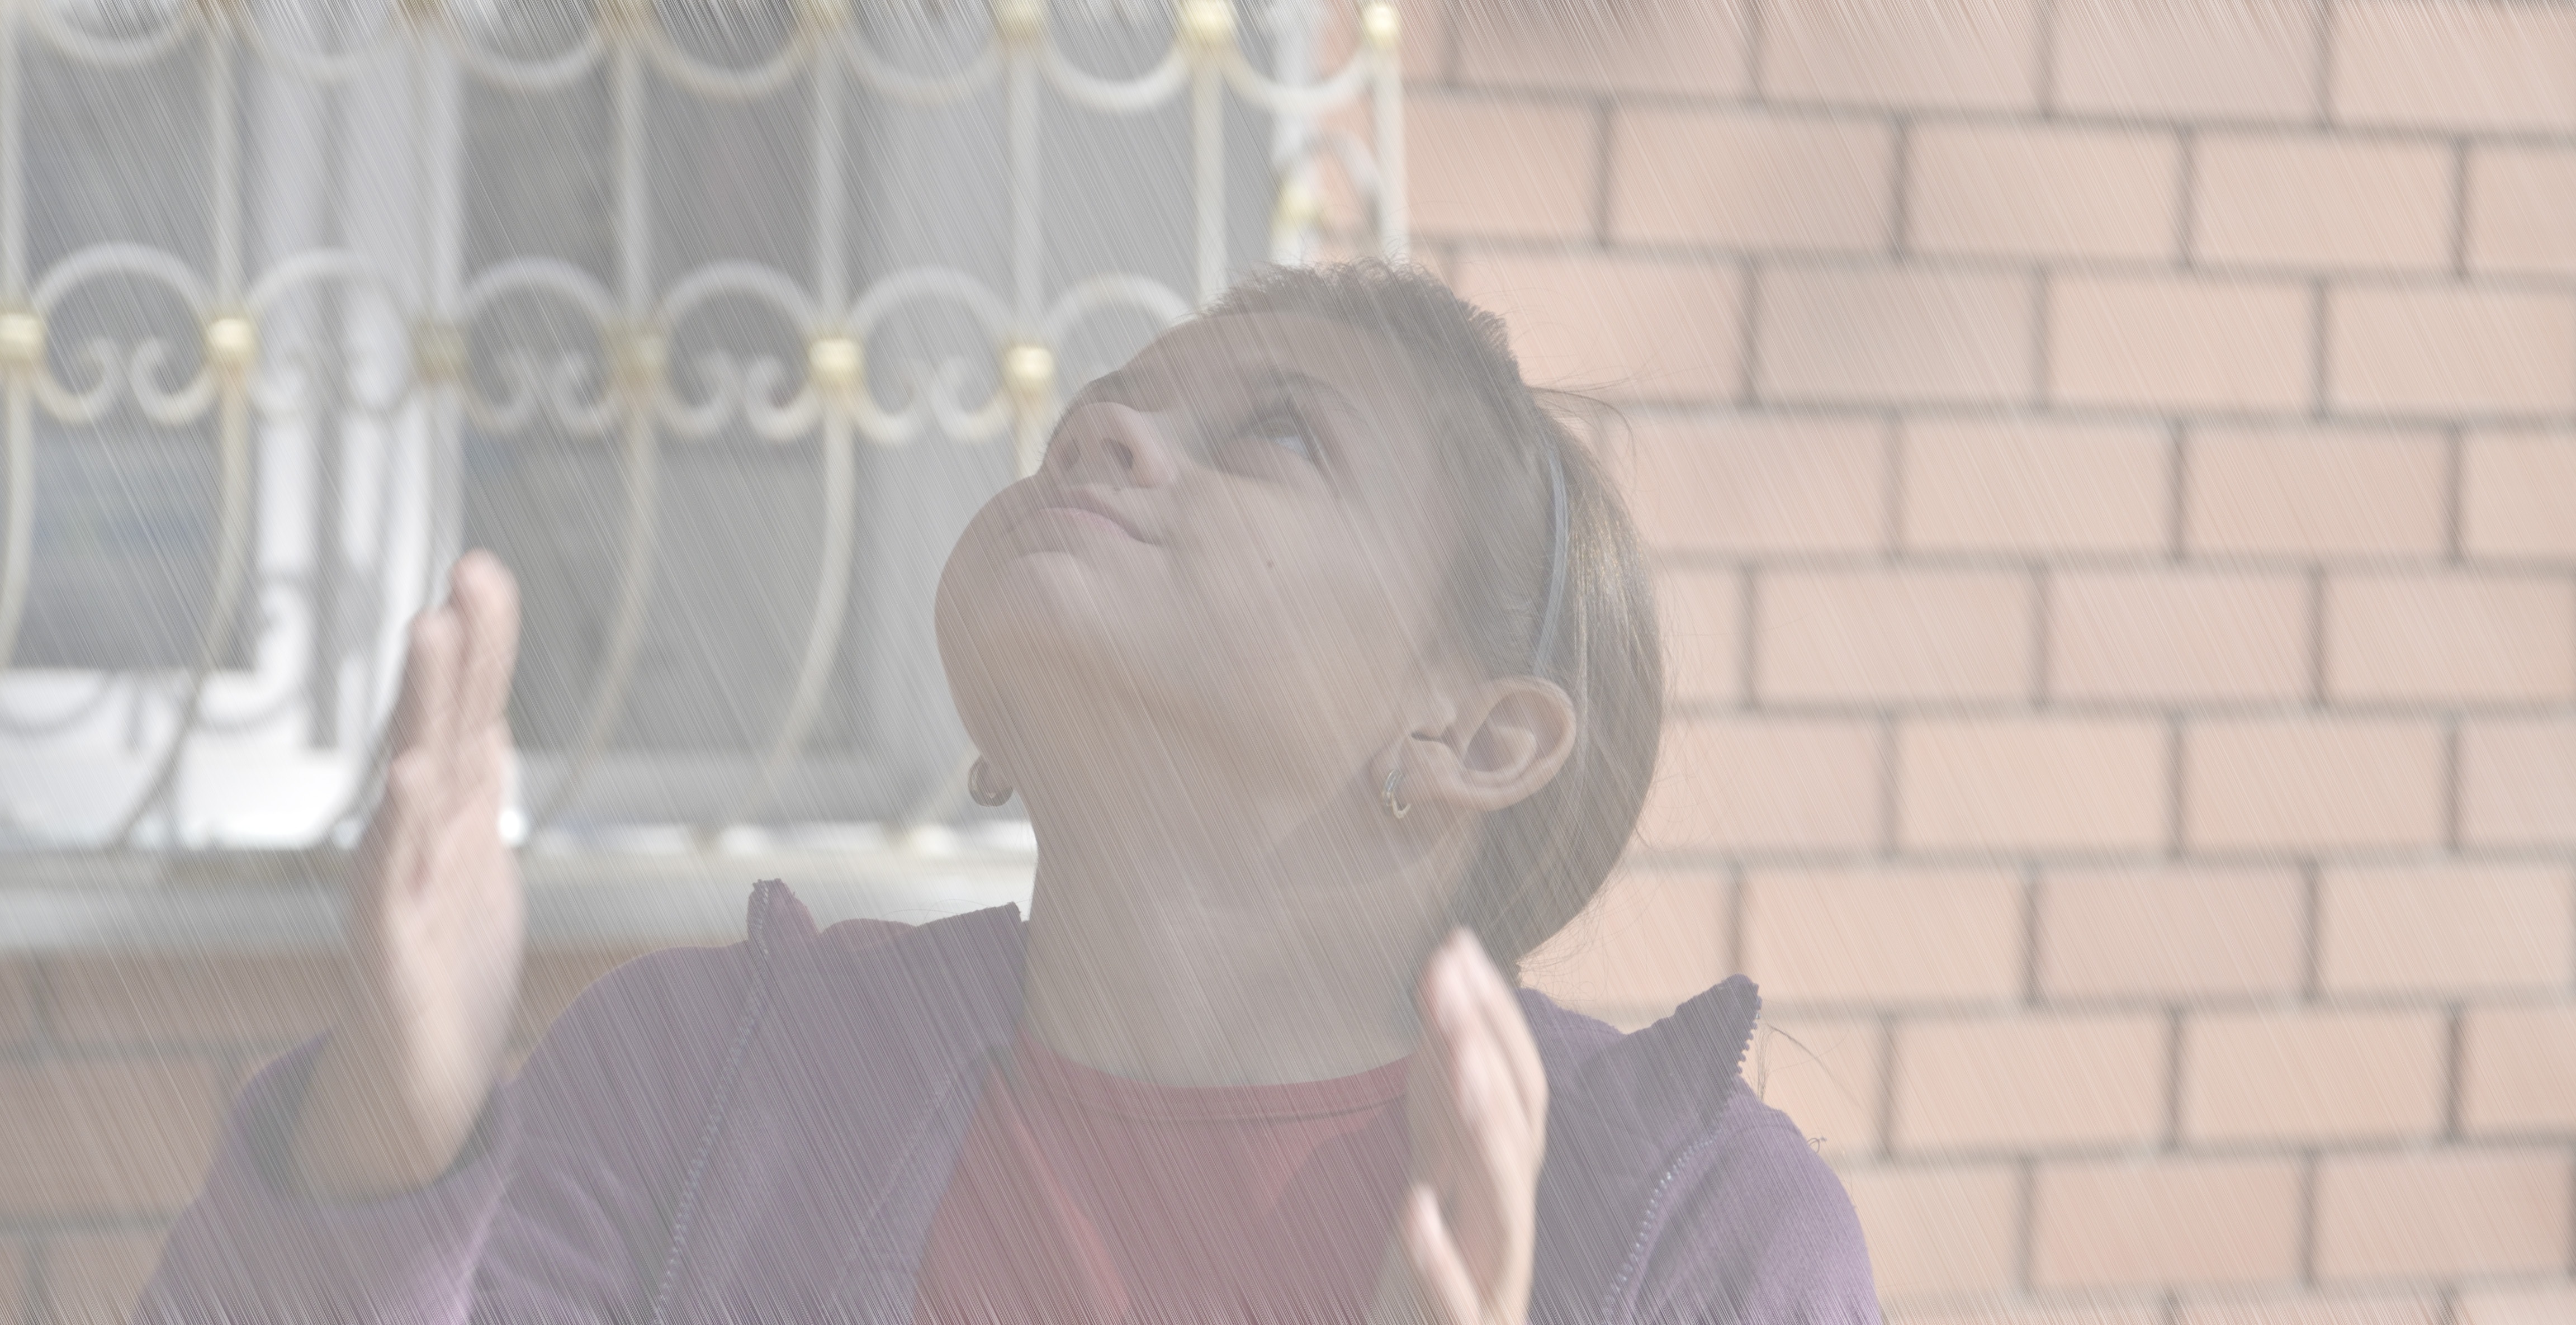
girl, woman, rain, bride, baby, ceremony, dress, photograph